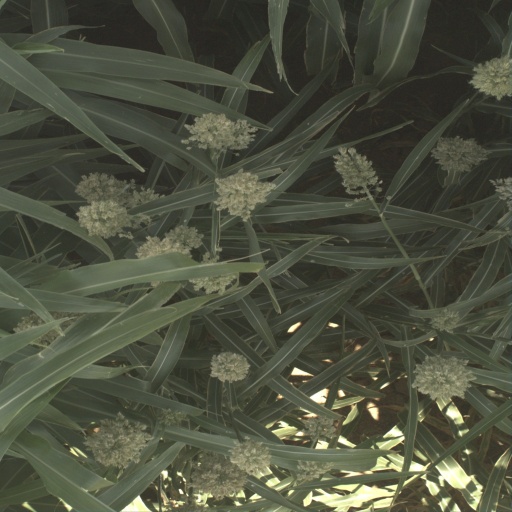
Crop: sorghum